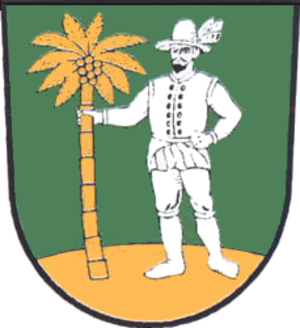
Reichmannsdorf est une municipalité allemande du land de Thuringe, dans l'arrondissement de Saalfeld-Rudolstadt, au centre de l'Allemagne. En 2015, sa population est de 755 habitants.